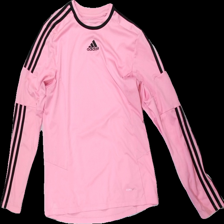
View: front
Type: Training top
Category: Ladies
Brand: Adidas
Colors: Blue, Black, White
Material: 100% Polyester
Pattern: Other
Cut: Regular, C-collar
Size: M
Season: All
Trend: Sports
Damage: stain
Damage location: top center
Price range: 100-150
Recommended usage: Recycle
Description: Pink sports top with logo pattern